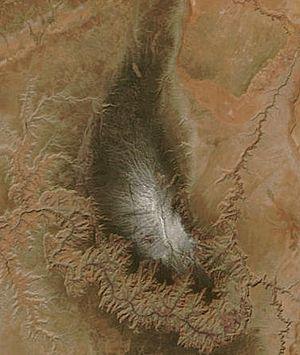
Le plateau de Kaibab se trouve au nord de l'État de l'Arizona. Il fait partie d'un ensemble plus étendu, le Plateau du Colorado. Le Grand Canyon marque sa limite sud. Le Plateau de Kaibai culmine à 2 817 mètres au-dessus du niveau de la mer ; il se retrouve souvent enneigé en hiver. On distingue deux régions : la Forêt nationale de Kaibab d'une part et la rive nord du Grand Canyon de l'autre. La végétation se compose de trembles, pin ponderosa et de genévriers. Les forêts abritent une espèce endémique d'écureuil.